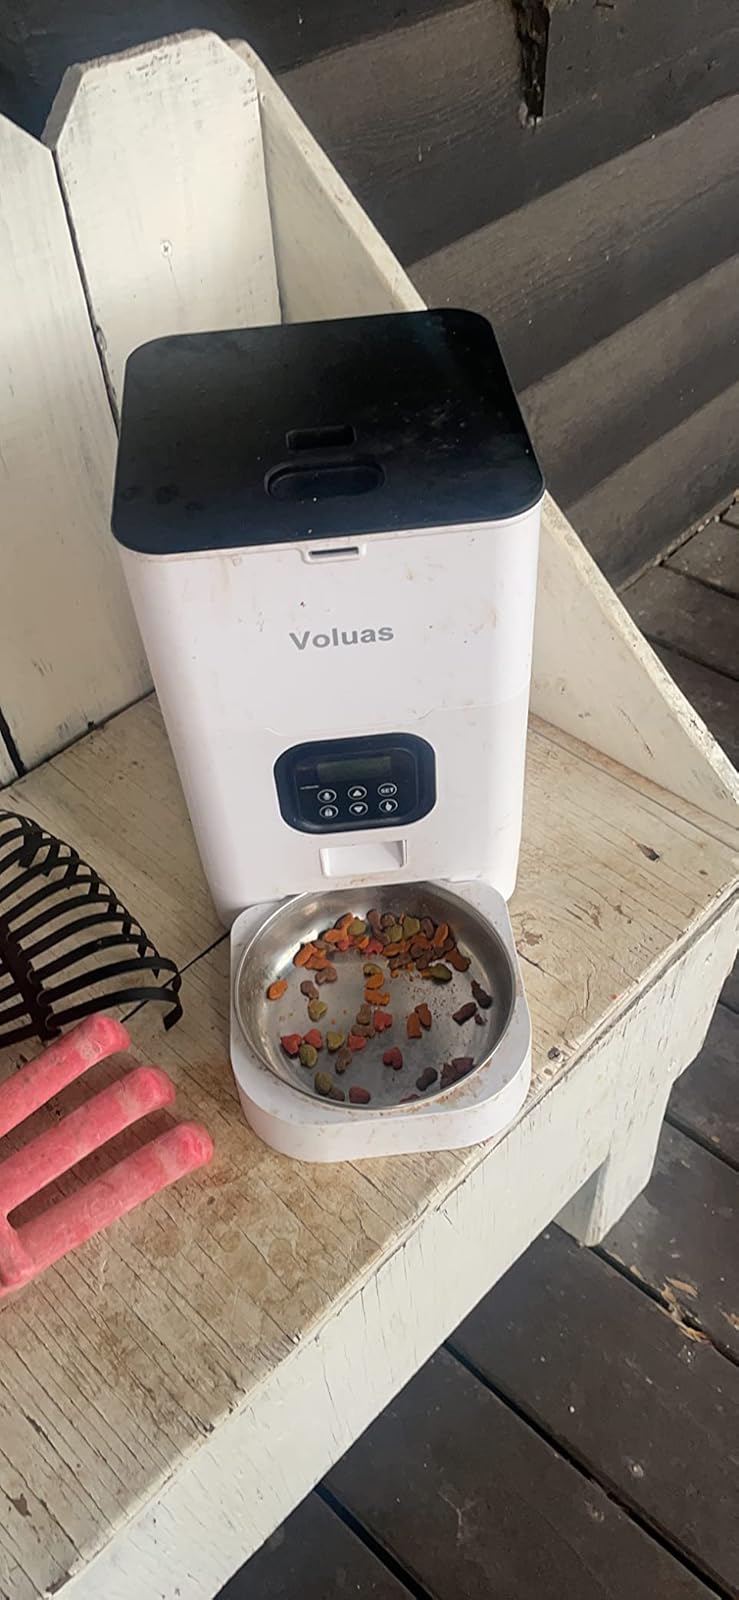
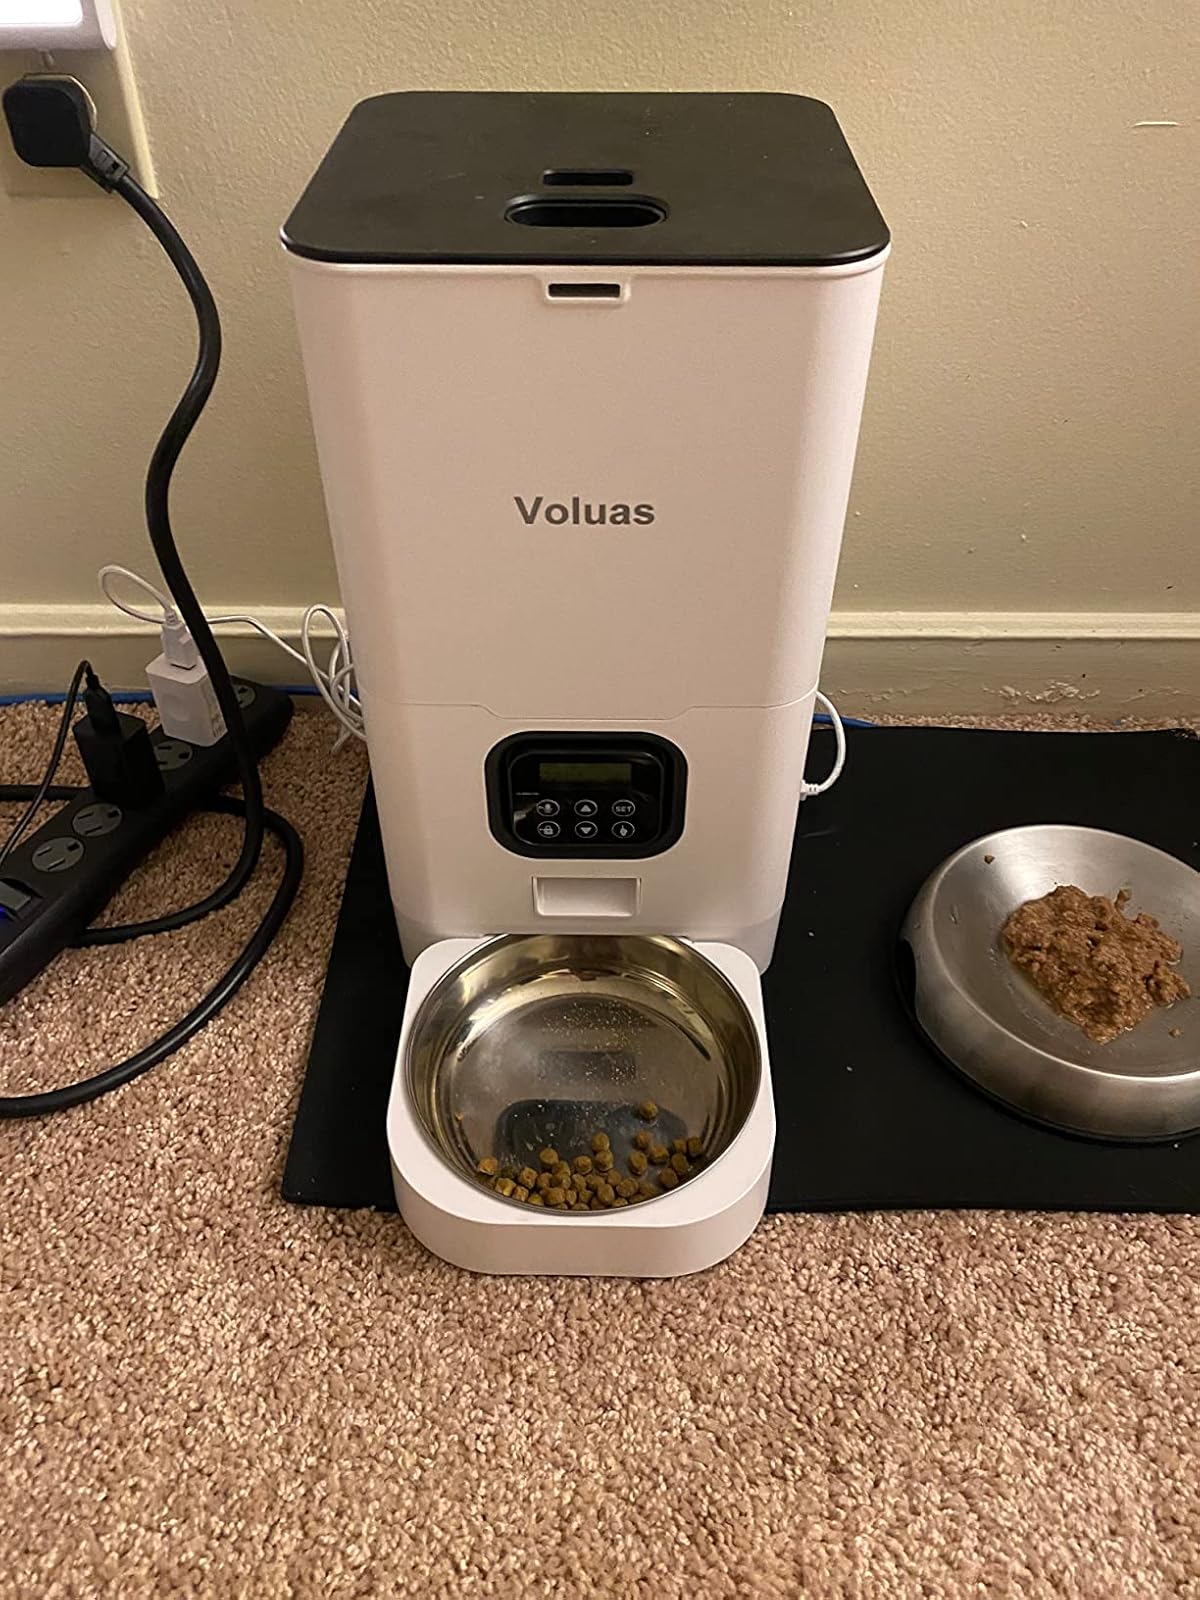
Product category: items_feeder
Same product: yes